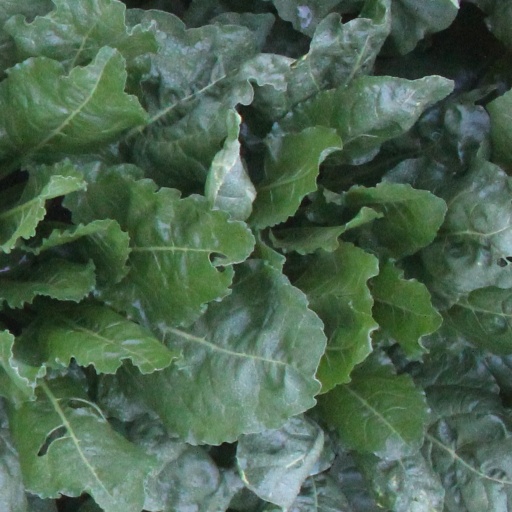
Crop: sugar beet